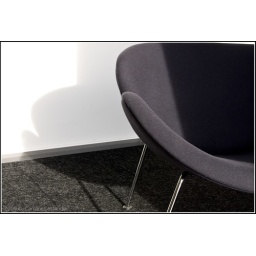
same chair in black